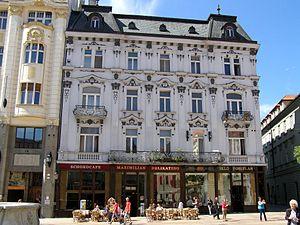
Les Palugyay sont une famille hongroise fondée au XIIIᵉ siècle.